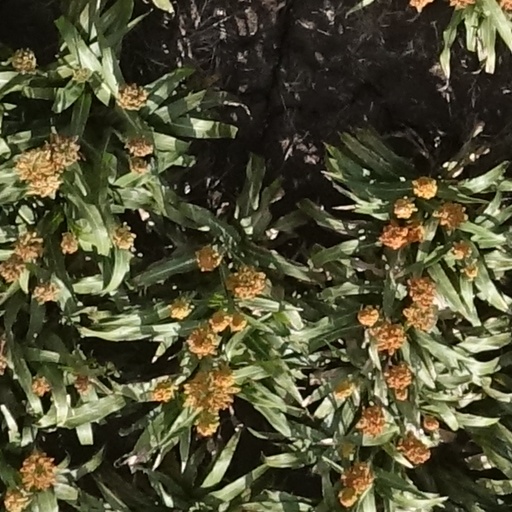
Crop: sorghum